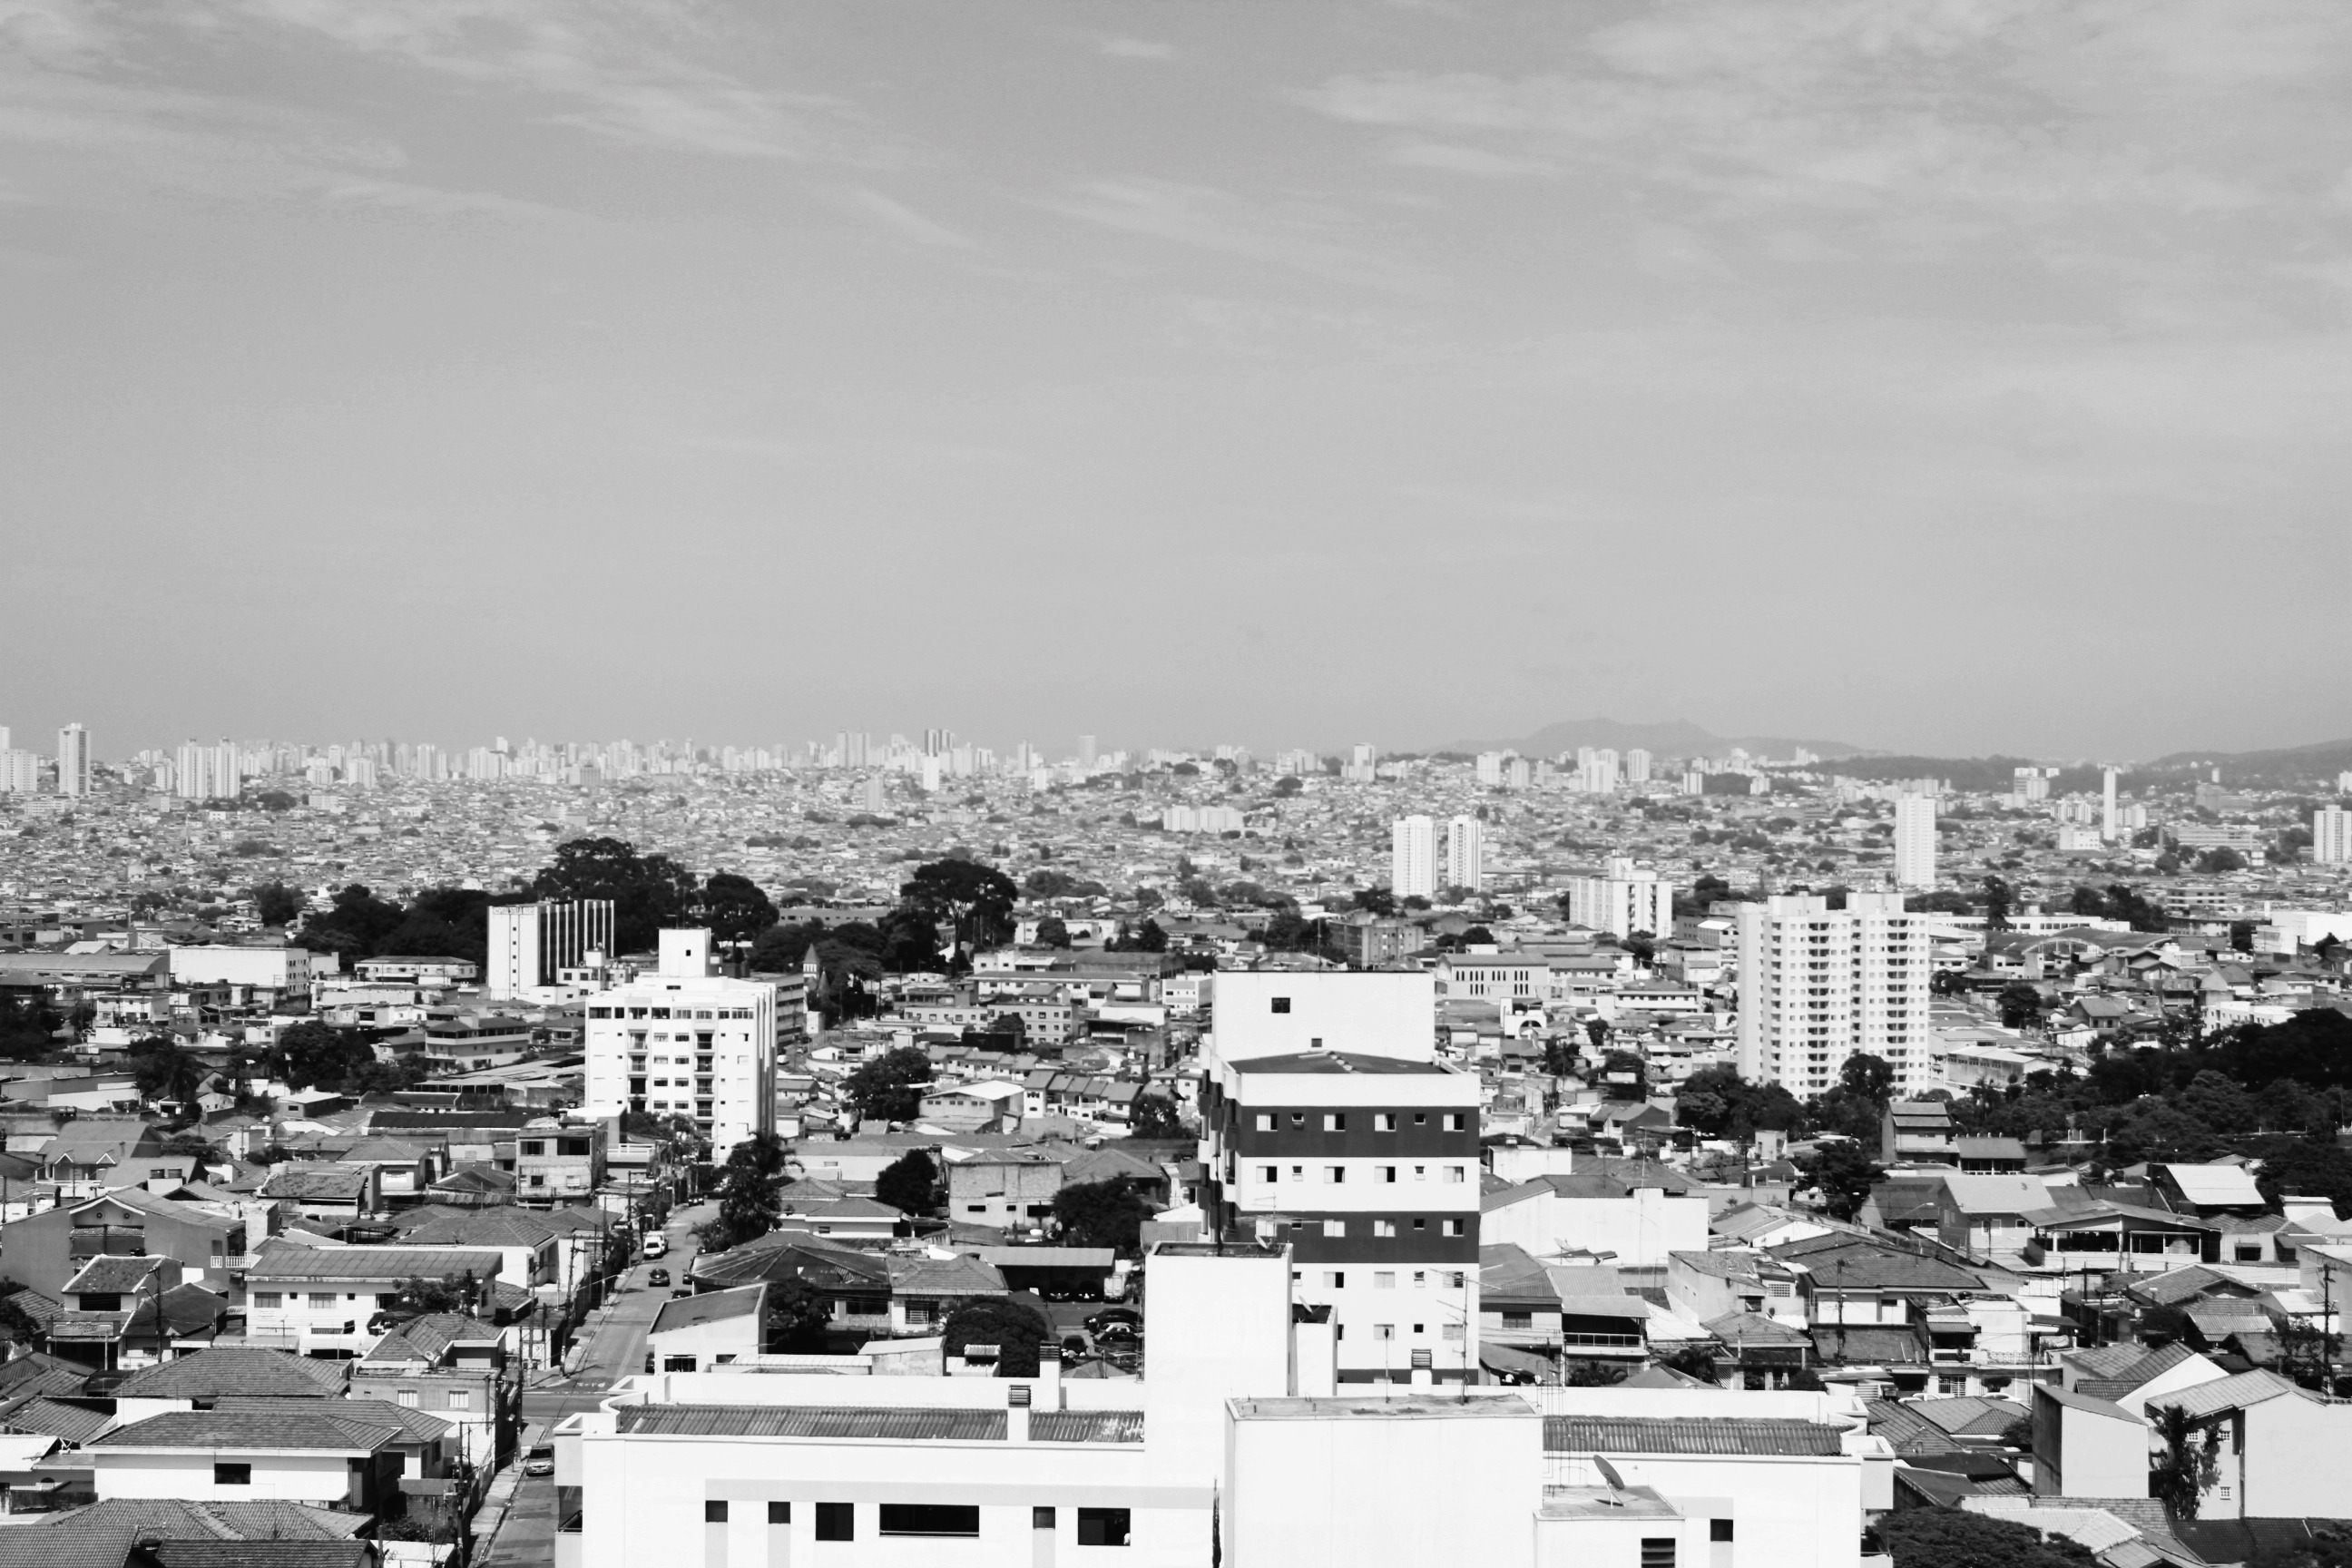
landscape, horizon, black and white, white, skyline, photography, town, city, skyscraper, cityscape, panorama, downtown, suburb, monochrome, tower block, metropolis, neighbourhood, aerial photography, urban area, monochrome photography, residential area, human settlement, guarulhos